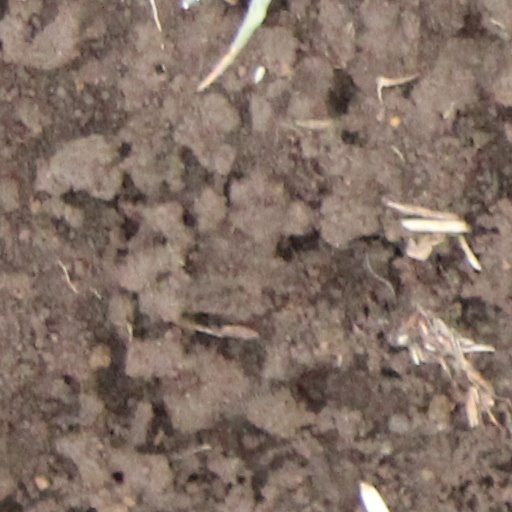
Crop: wheat